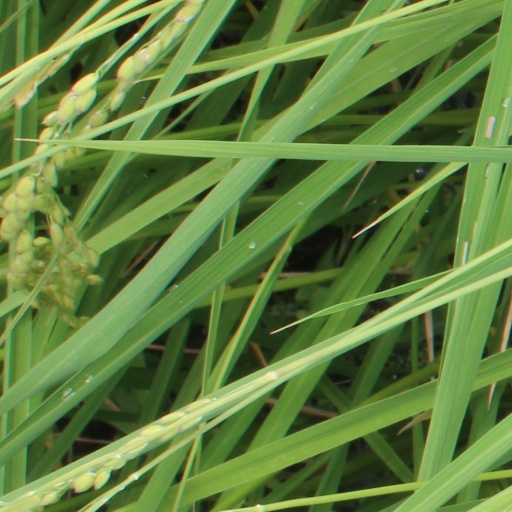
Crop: rice